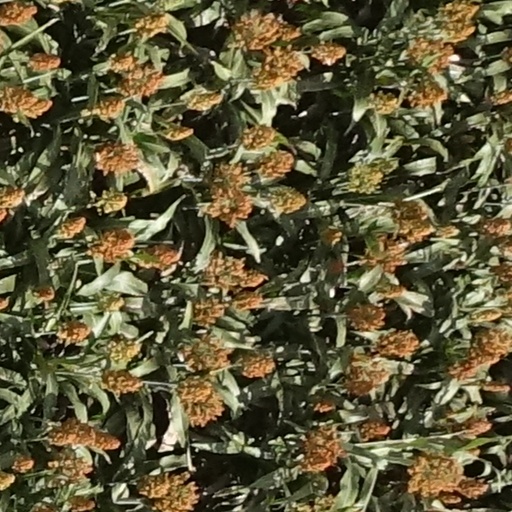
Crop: sorghum